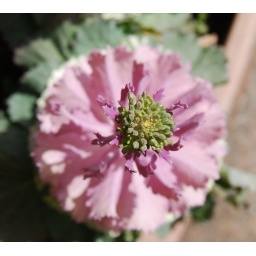
Strange japanese plants on the side of the road in Okuriyama